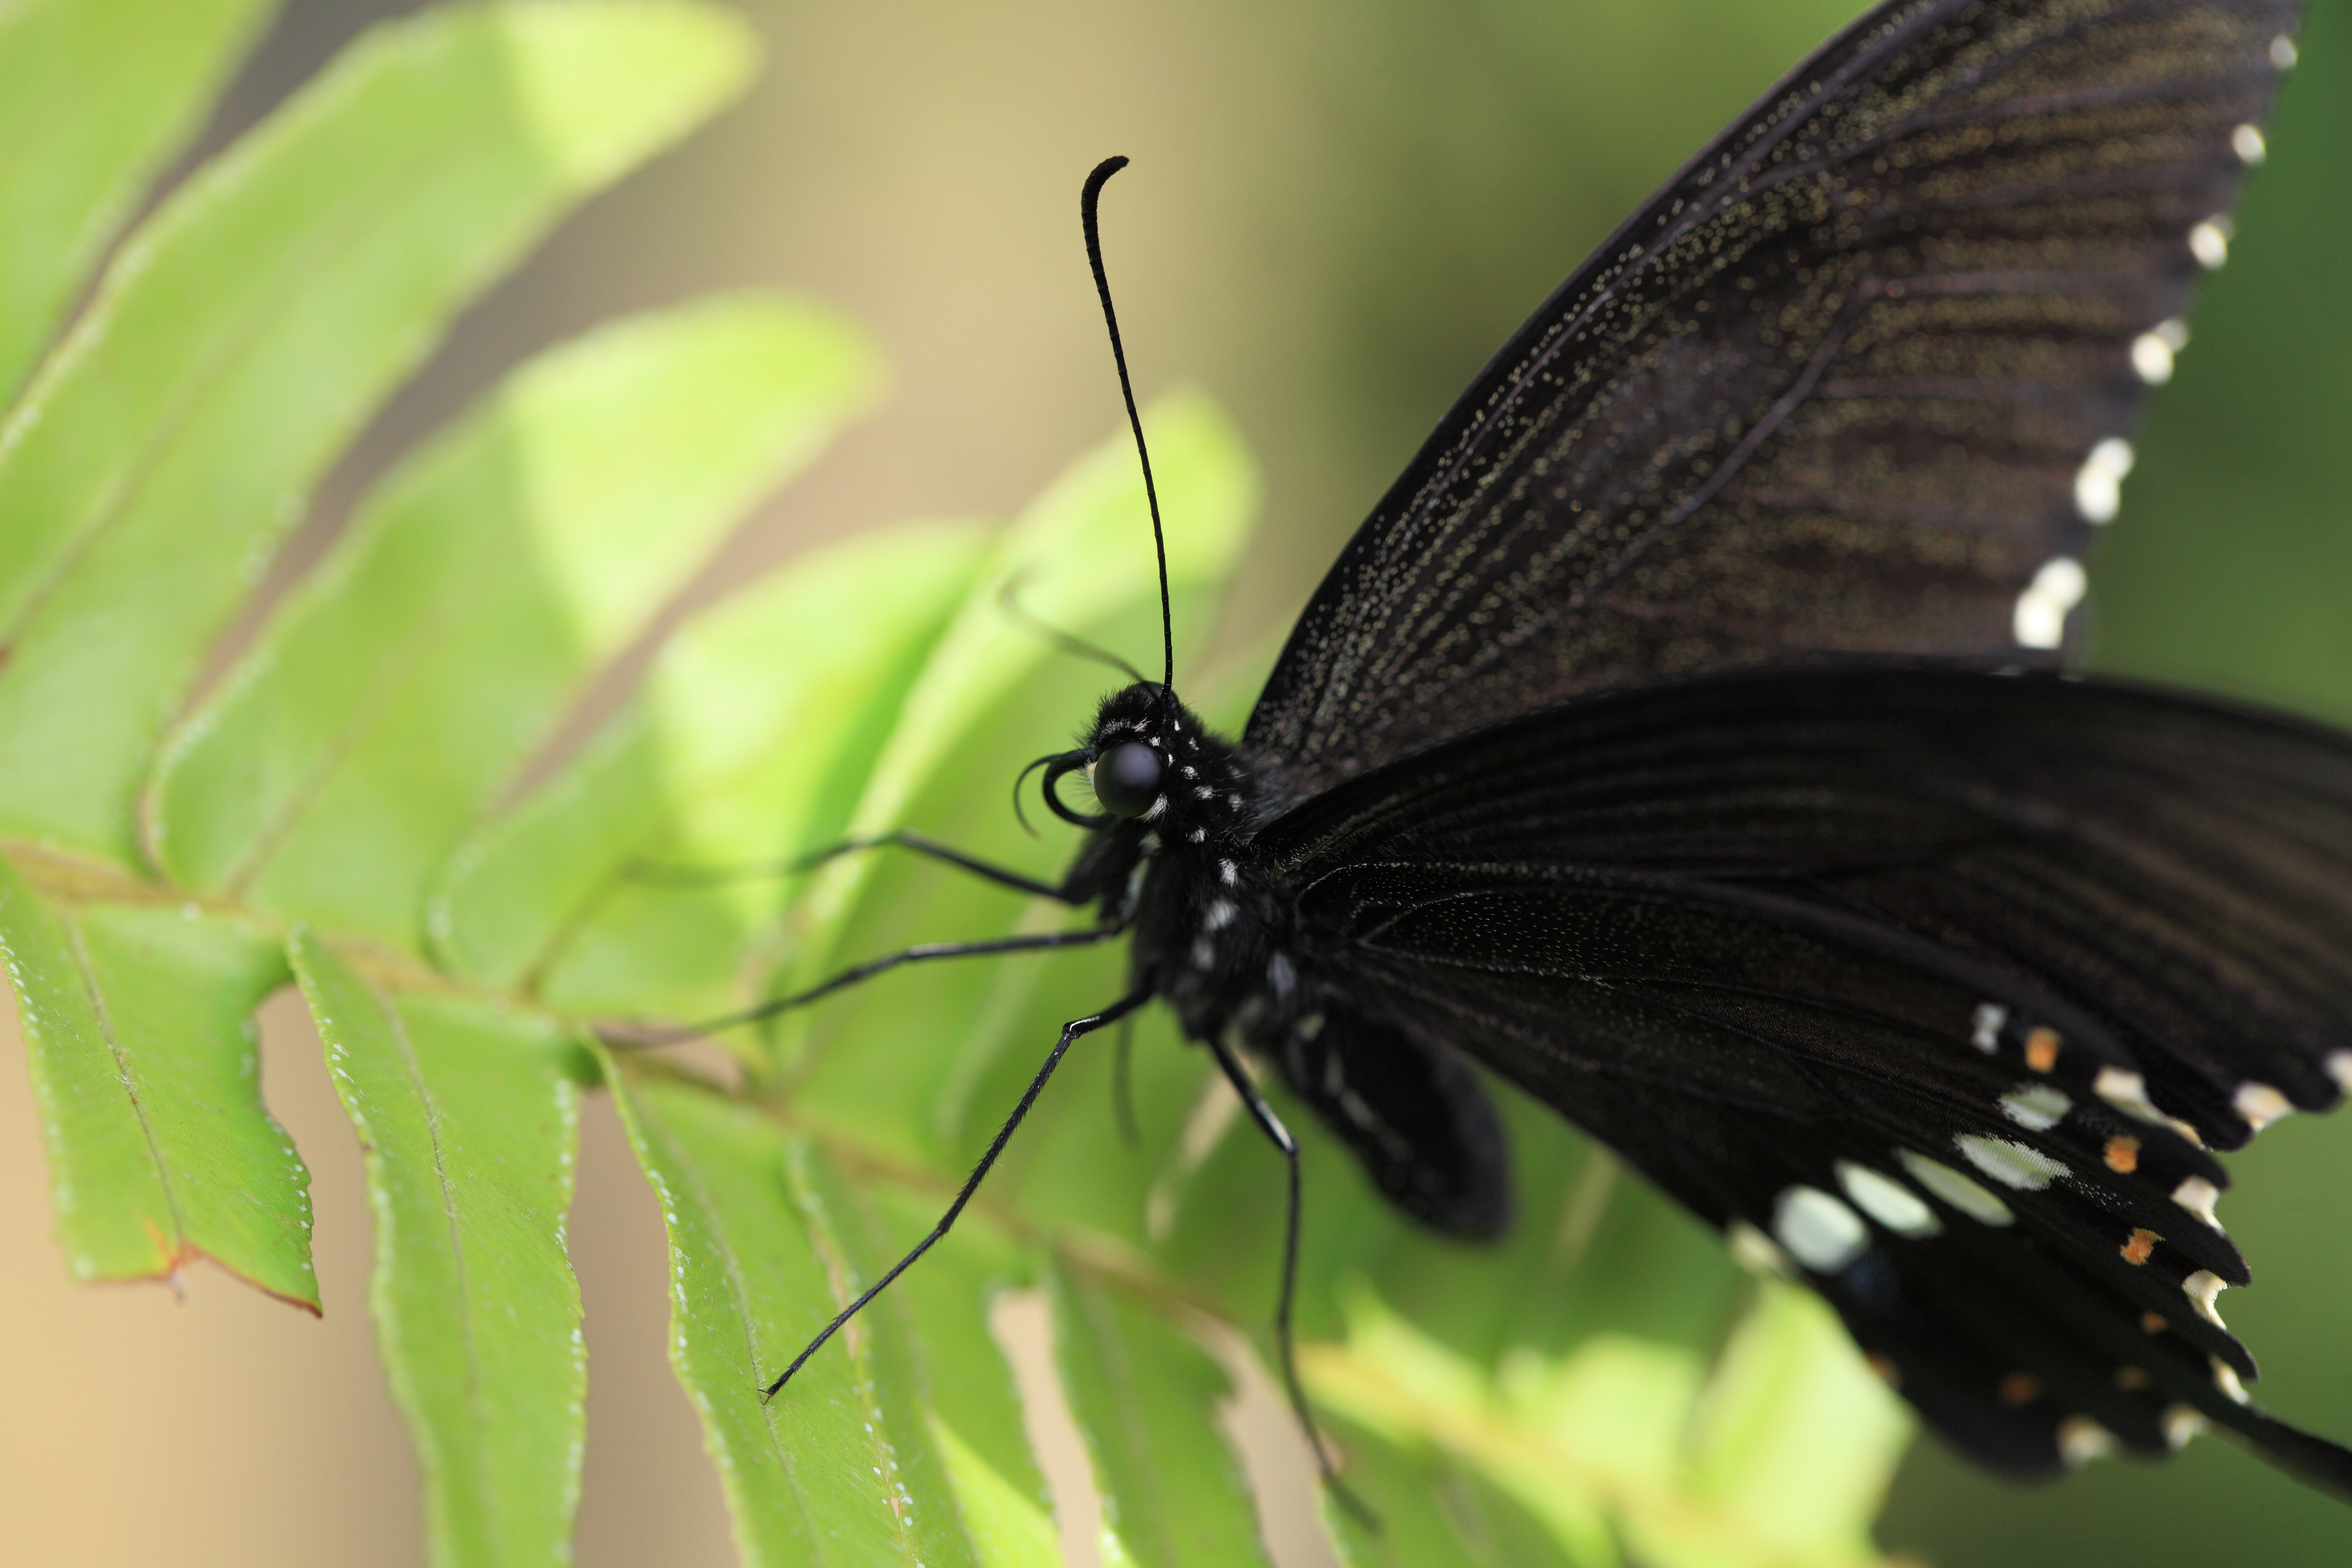
wing, flower, green, high, insect, macro, butterfly, fauna, invertebrate, close up, monarch butterfly, 5d, hires, markii, nectar, hi, res, resolution, gunmaken, kiryushi, papilio, commonmormon, polytes, macro photography, arthropod, pollinator, taxonomy binomial papiliopolytes, plant stem, moths and butterflies, lycaenid, brush footed butterfly, colias